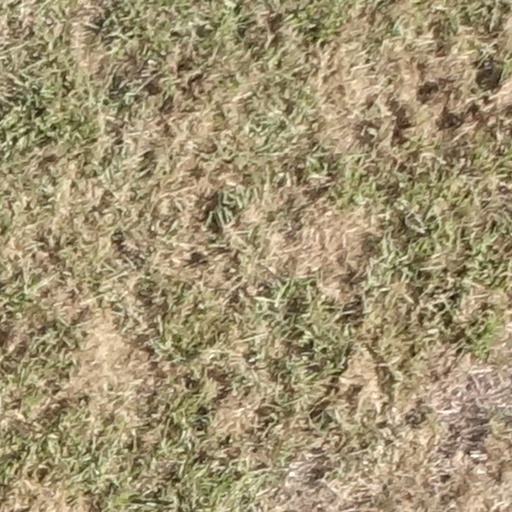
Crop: sorghum